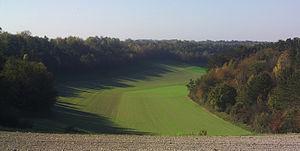
Paysage de Coulommes et Marqueny
Coulommes-et-Marqueny est une commune française, située dans le département des Ardennes en région Grand Est, entre Mazagran et Attigny.